Buck Buchanan Award

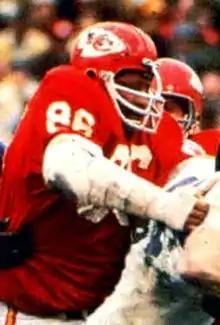
The award is named to honor the late Buck Buchanan.

The Buck Buchanan Award is awarded annually to the most outstanding defensive player in the Division I Football Championship Subdivision (formerly Division I-AA) of college football, and was first given in 1995 after the Walter Payton Award was designated solely for offensive players.